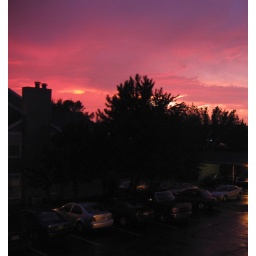
The sky was about 30 shades of red and blue over a period of about 10 minutes.